Describe the emotion expressed in this image:  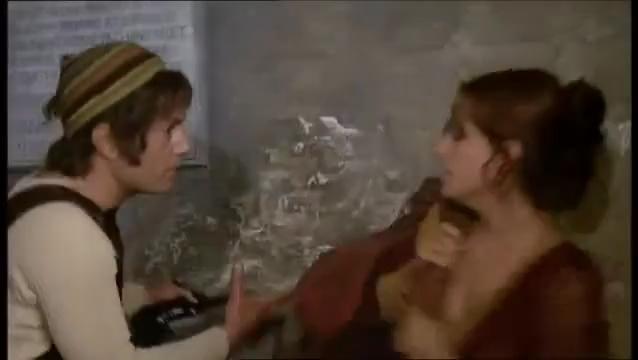
This person displays Pain, valence and arousal with low intensity.